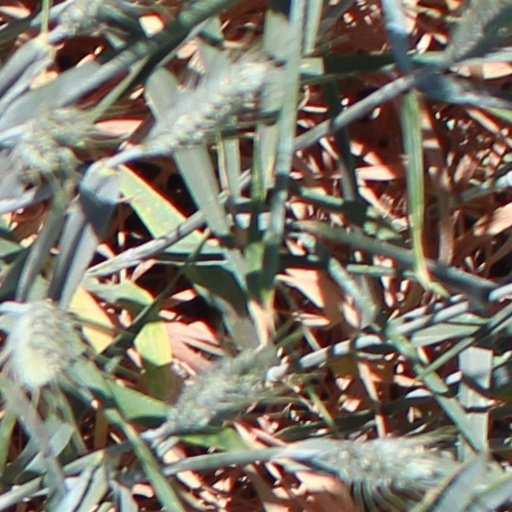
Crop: wheat